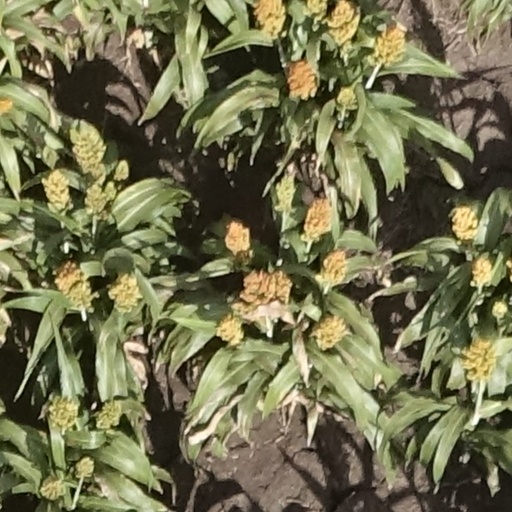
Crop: sorghum